Sylvan Ebanks-Blake

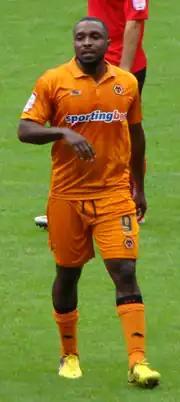
Ebanks-Blake playing for Wolverhampton Wanderers in 2012

Sylvan Augustus Ebanks-Blake (born 29 March 1986) is an English former professional footballer who played as a striker.